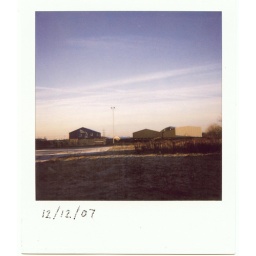
Chilly morning in Market Weighton. The cladding on the building to the RHS looks almost computer generated.